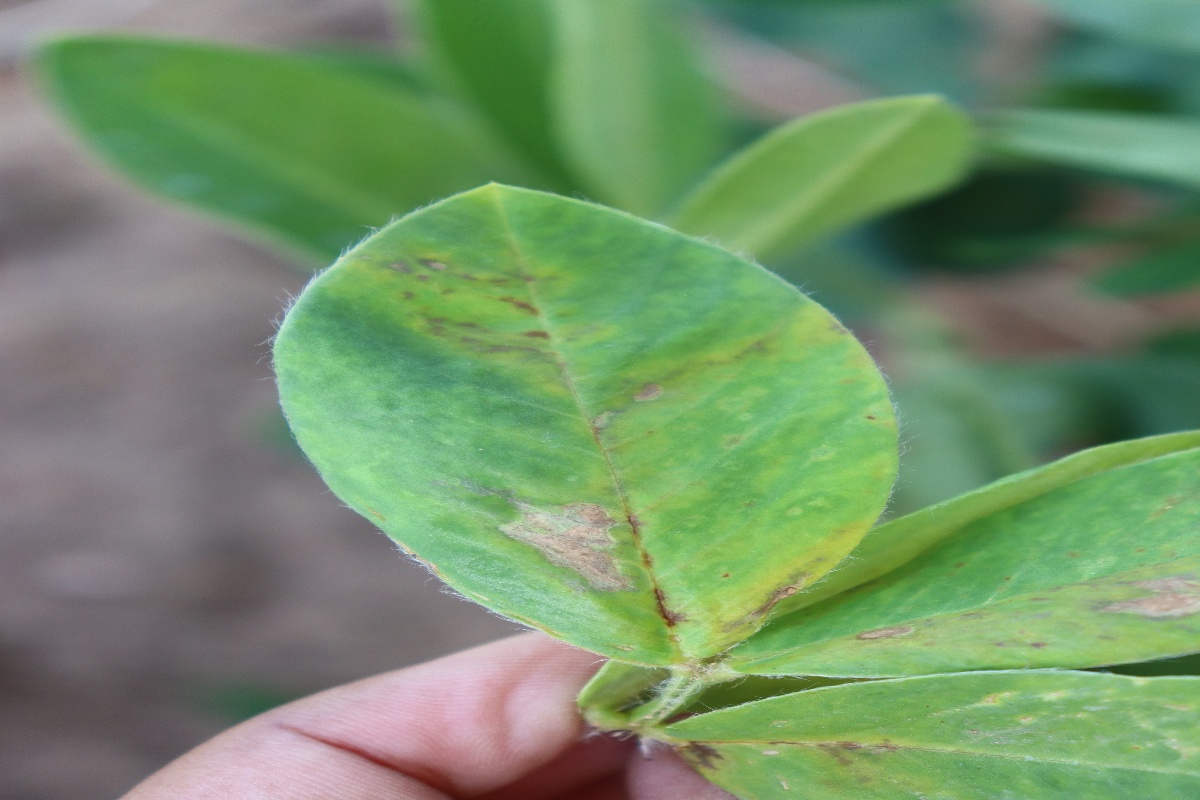
Label: early_leaf_spot